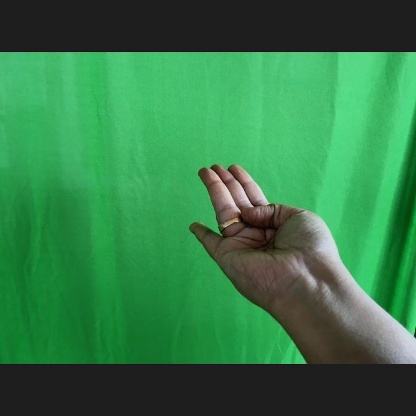
Mudra: Chaturam